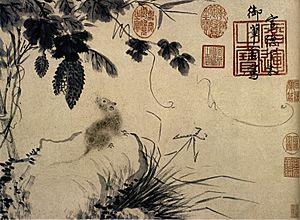
Au cours de l'histoire, ces rongeurs sont fréquemment confondus et partagent bien souvent un même aspect culturel. Depuis la Préhistoire, les « rats » et les « souris » ont toujours accompagné l'Homme. De ce fait, ce sont des animaux qui occupent une très forte symbolique et qui sont fortement présents dans les domaines folkloriques et artistiques. Dans certaines de ses fables, Jean de La Fontaine emploie aussi bien le terme de rat que celui de souris pour désigner le même animal. Impossible alors de savoir auquel des deux rongeurs le poète fait référence. De même, si la Batrachomyomachia attribuée à Homère est traduite par « La Bataille des grenouilles et des rats » elle est traduite dans d'autres langues par « La Bataille des grenouilles et des souris » comme c'est le cas par exemple en anglais ou encore en espagnol. Dans les fables d'Ésope, le problème est le même. On retrouve également cette assimilation en Asie. Ainsi Mûshika, la monture du dieu Ganesh peut être un rat comme elle peut être une souris et dans l'astrologie chinoise, le premier signe du zodiaque est le rat mais il est parfois désigné sous le nom de souris.